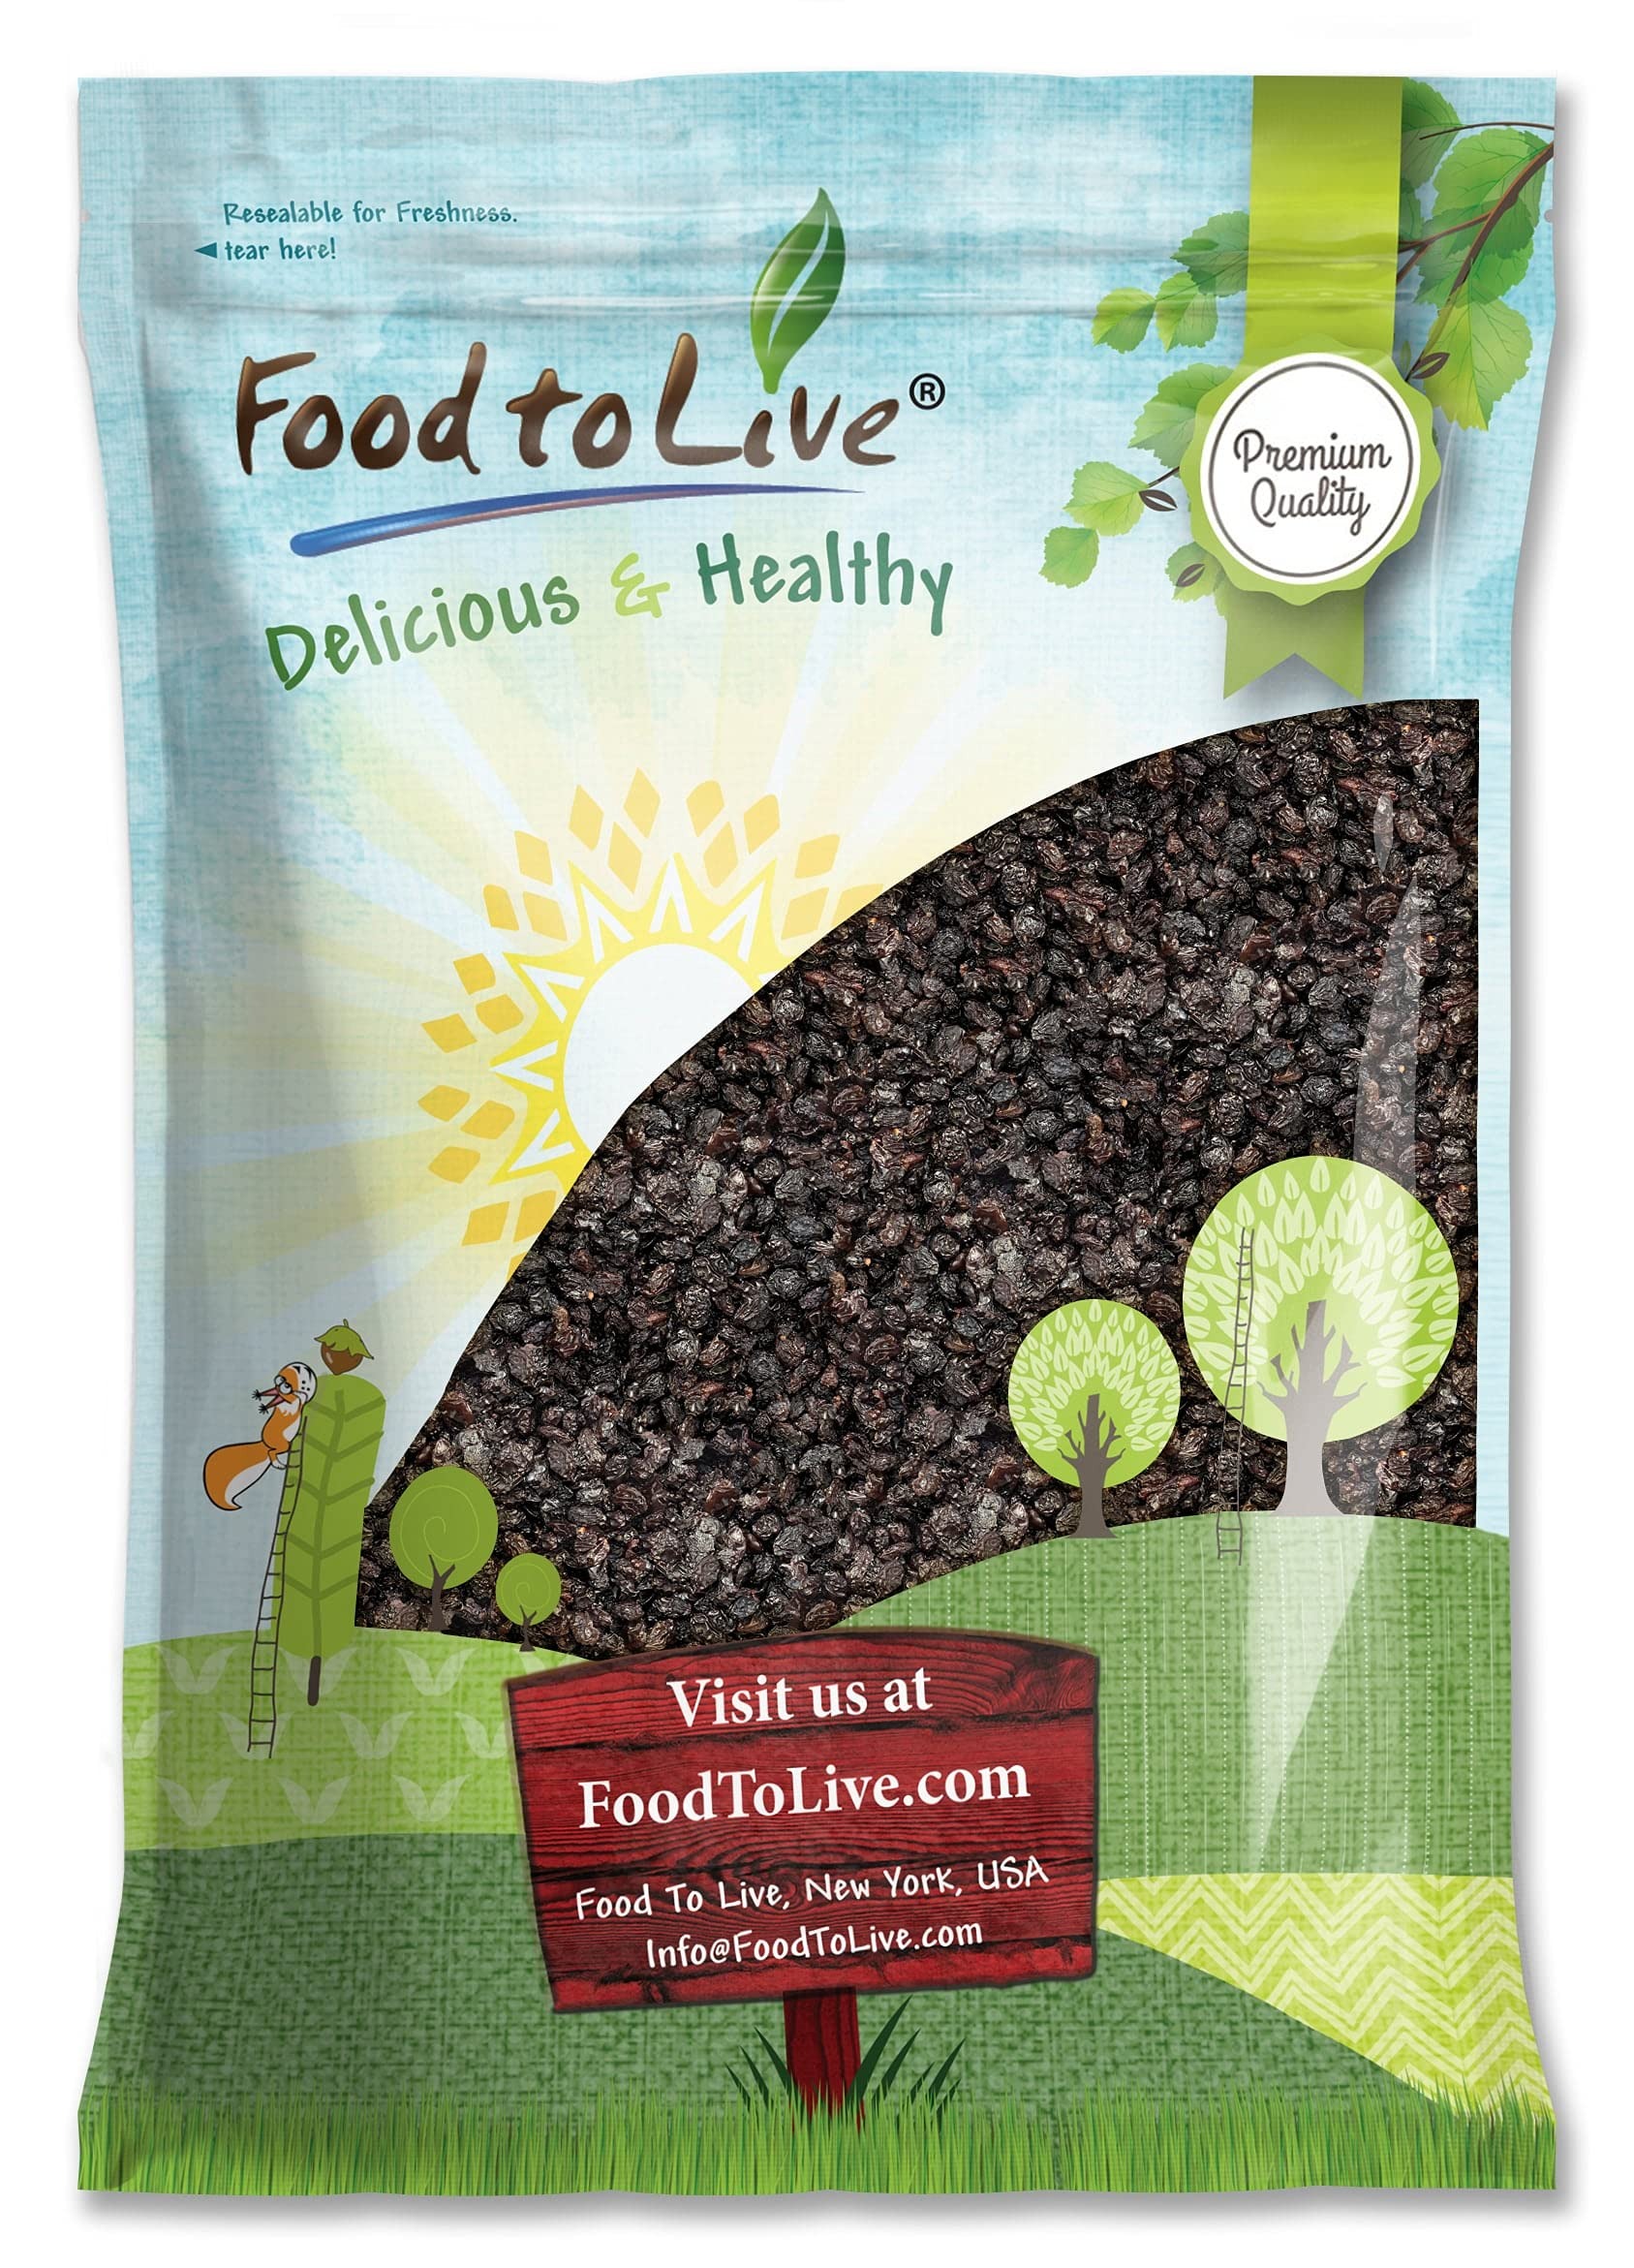
Item Name: California Zante Currant Raisins, 8 Pounds - Sun-Dried Seedless Grapes, Unsweetened, Unsulfured, No Added Oil, Vegan, Kosher, Bulk. Tangy-Sweet, Chewy, and Meaty. Great for Healthy Trail Mix Snack
Bullet Point 1: ✔️ PRODUCT OF USA: Food to Live’s Zante Currant Raisins are made from sun-dried Black Corinth seedless grapes grown in California.
Bullet Point 2: ✔️ NO ADDED OILS: Zante Currant Raisins by Food to Live are raw and contain no added oil or sugar. They’re cholesterol and trans fat-free and are low in calories.
Bullet Point 3: ✔️ SMALL & NATURALLY SWEET: California Zante Currant Raisins are tiny in size, yet their flavor is tangy-sweet. They have a chewy and meaty texture.
Bullet Point 4: ✔️ PERFECT FOR BAKING & TRAIL MIXES: Use Zante Currant Raisins in breads, muffins, cookies, and homemade trail mixes. Their flavor combines well with nuts and other sweet ingredients.
Bullet Point 5: ✔️ RICH WITH ANTIOXIDANTS: Currant Raisins are an excellent source of antioxidants, and an essential mineral Copper. They also contain dietary fiber and traces of many other minerals and vitamins.
Bullet Point 6: ✔️ KOSHER & RAW: California Zante Currant Raisins by Food to Live are raw and Kosher. Moreover, they’re vegan and may be suitable for various diet plans.
Value: 128.0
Unit: Ounce

Price: 66.4